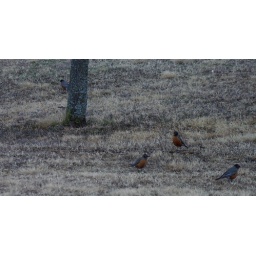
About thirty of these birds showed up in our yard. A sure sign of spring.